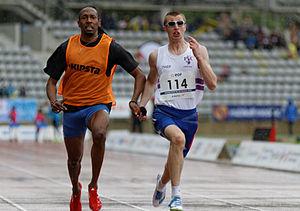
Timothée Adolphe et Cédric Felip (guide), 100m, Meeting d'Athlétisme Paralympique de Paris, 4 juin 2014.